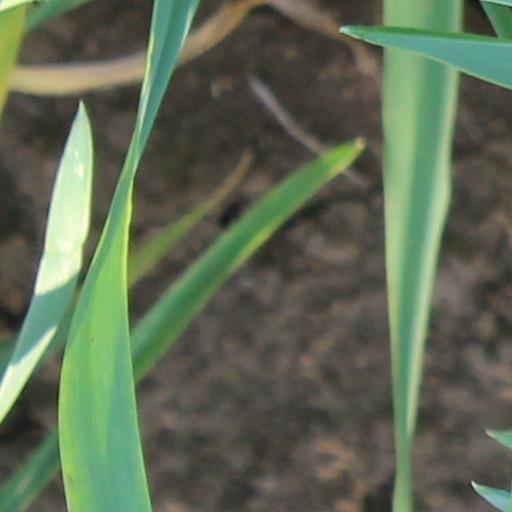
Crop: wheat